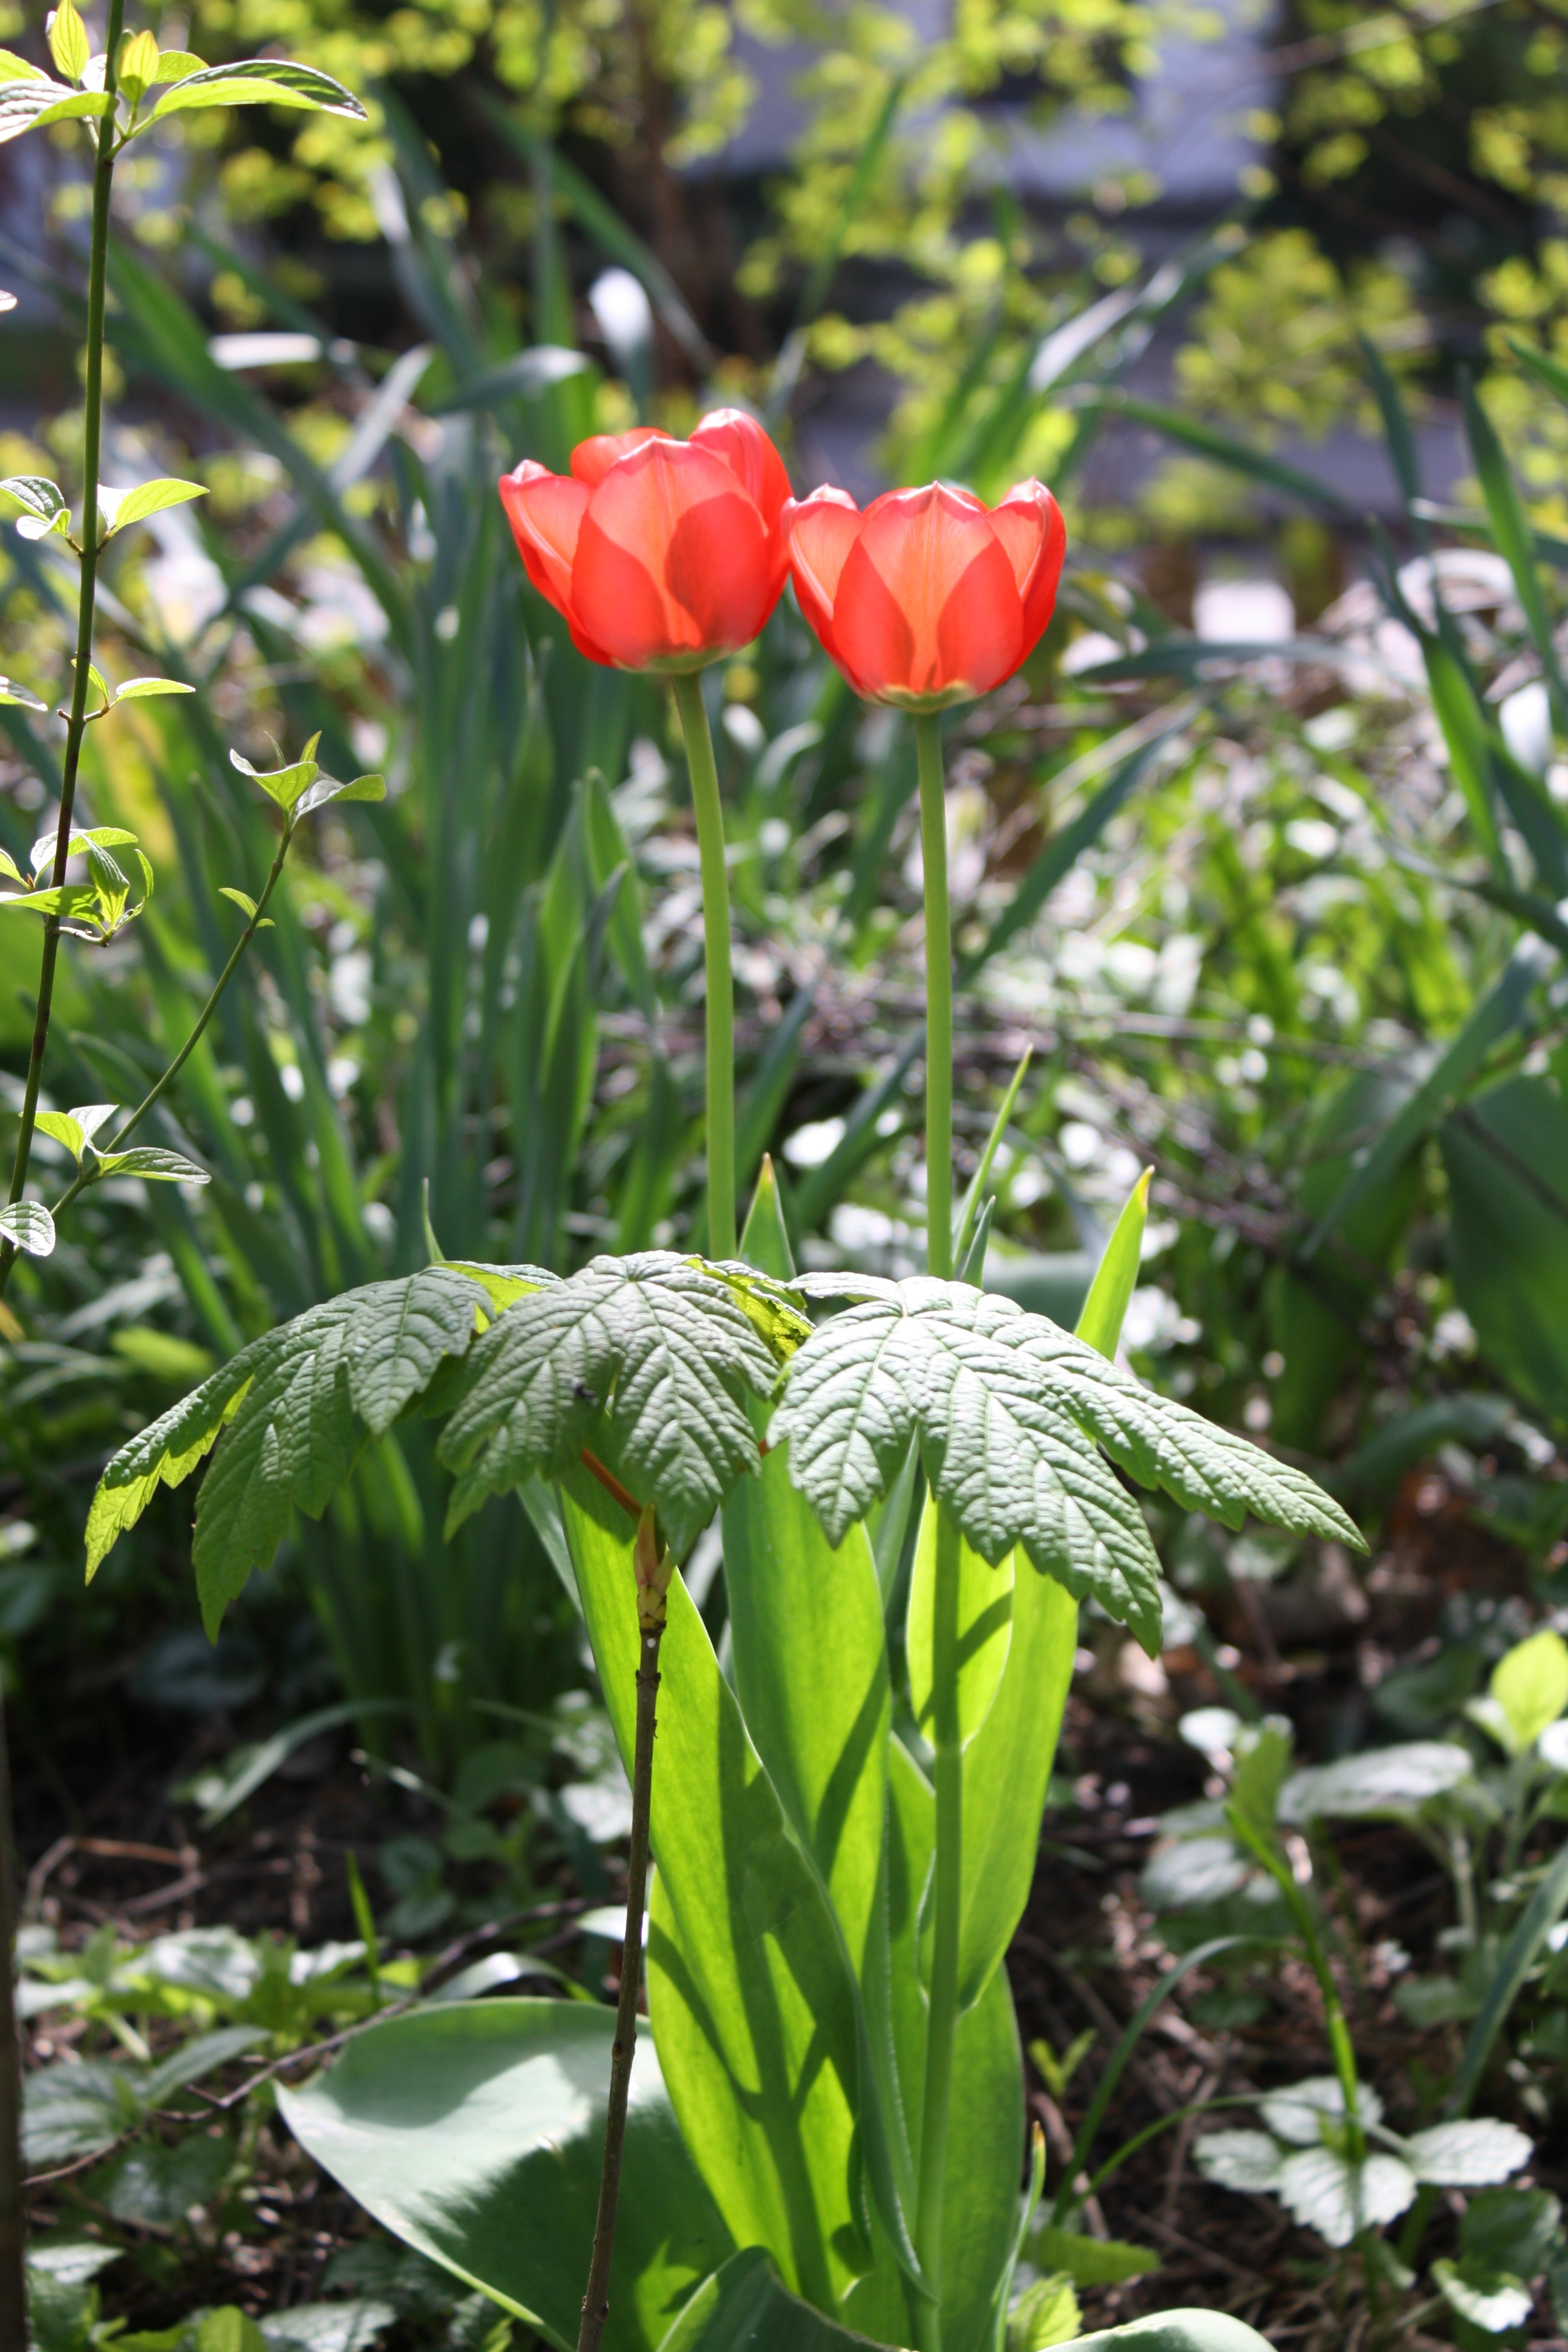
nature, plant, flower, tulip, spring, red, botany, garden, flora, wildflower, flowers, tulips, arum, cypripedium, flowering plant, land plant